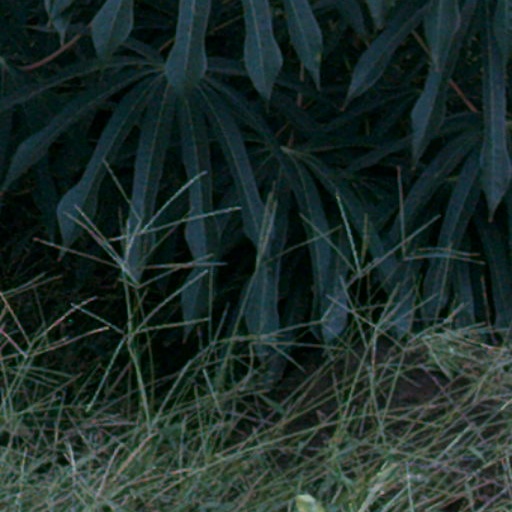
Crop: cassava